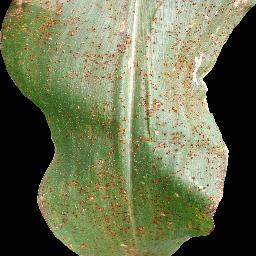
Label: Corn___Common_rust